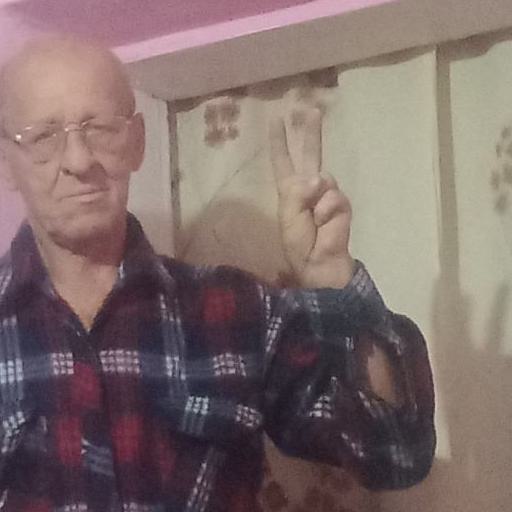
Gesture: peace